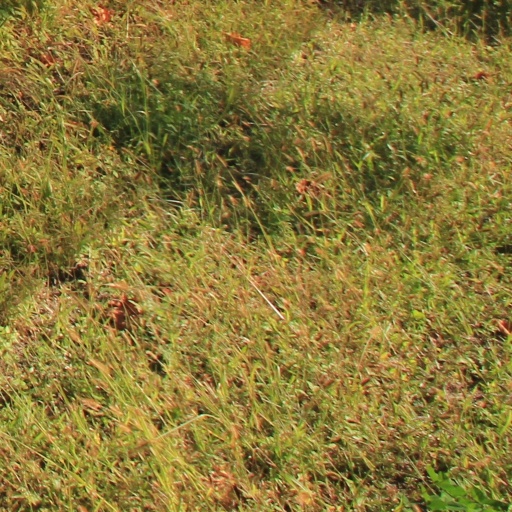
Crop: grape